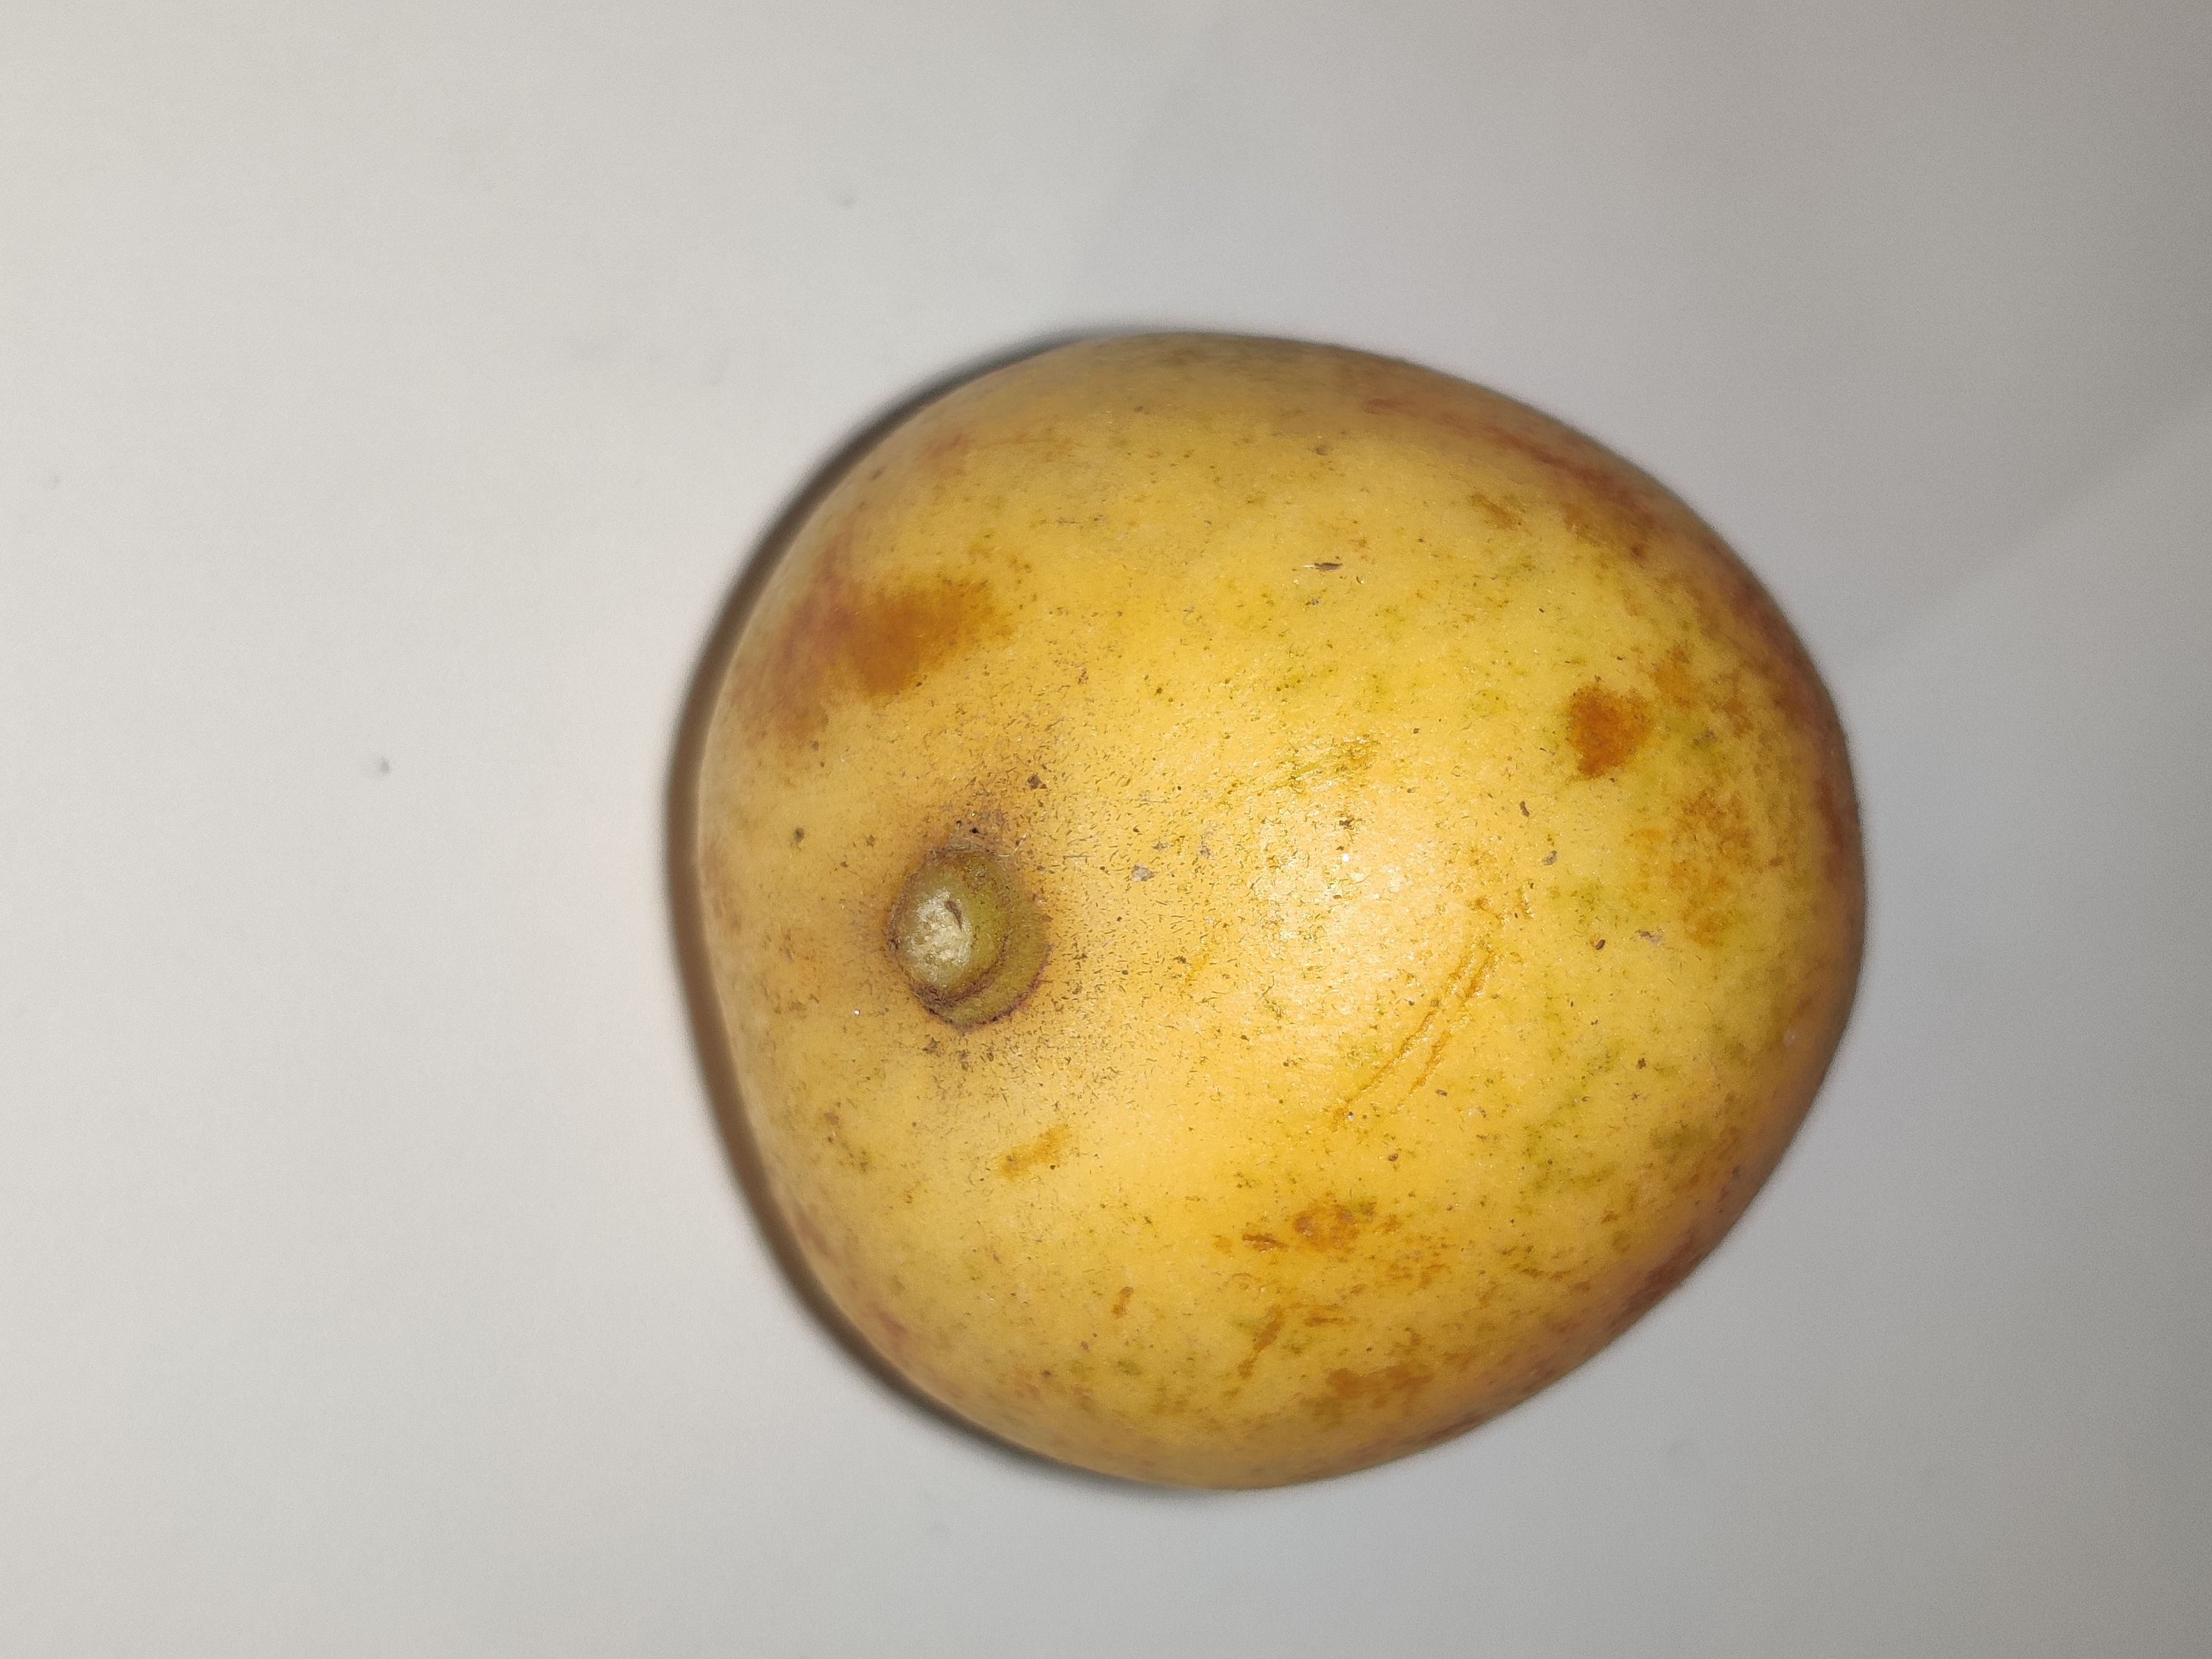
Fruit: burmese-grape
Grade: 1st-grade